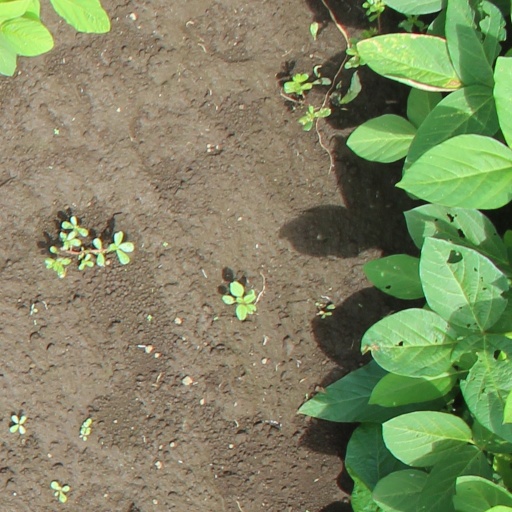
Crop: soybean